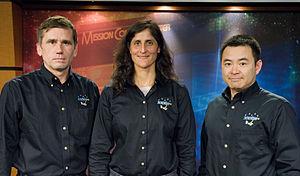
Soyouz TMA-05M est une mission spatiale dont le lancement a eu lieu le 15 juillet 2012 depuis le Cosmodrome de Baikonour, et le retour sur terre le 19 novembre 2012. Elle transporte trois membres de l'Expédition 32 vers la station spatiale internationale. Il s'agit du 115ᵉ vol d'un vaisseau Soyouz depuis le premier en 1967. Le lancement correspond également avec le 37ᵉ anniversaire du projet test Apollo-Soyouz.